South West Coast Path

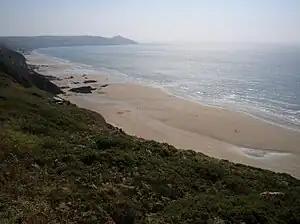
Withnoe (Main) Beach portion of Whitsand Bay

The path now turns south again, passing the village of Perranuthnoe (or Perran) and Perran Sands, then skirting inland across the neck of Cudden Point to Prussia Cove and Bessy's Cove. A larger sandy beach is Praa Sands after which the path climbs up onto a series of cliff tops such as Trewavas Head. This area shows many signs of Cornwall's mining history with abandoned engine houses such as Wheal Prosper and Wheal Trewavas close to the path.